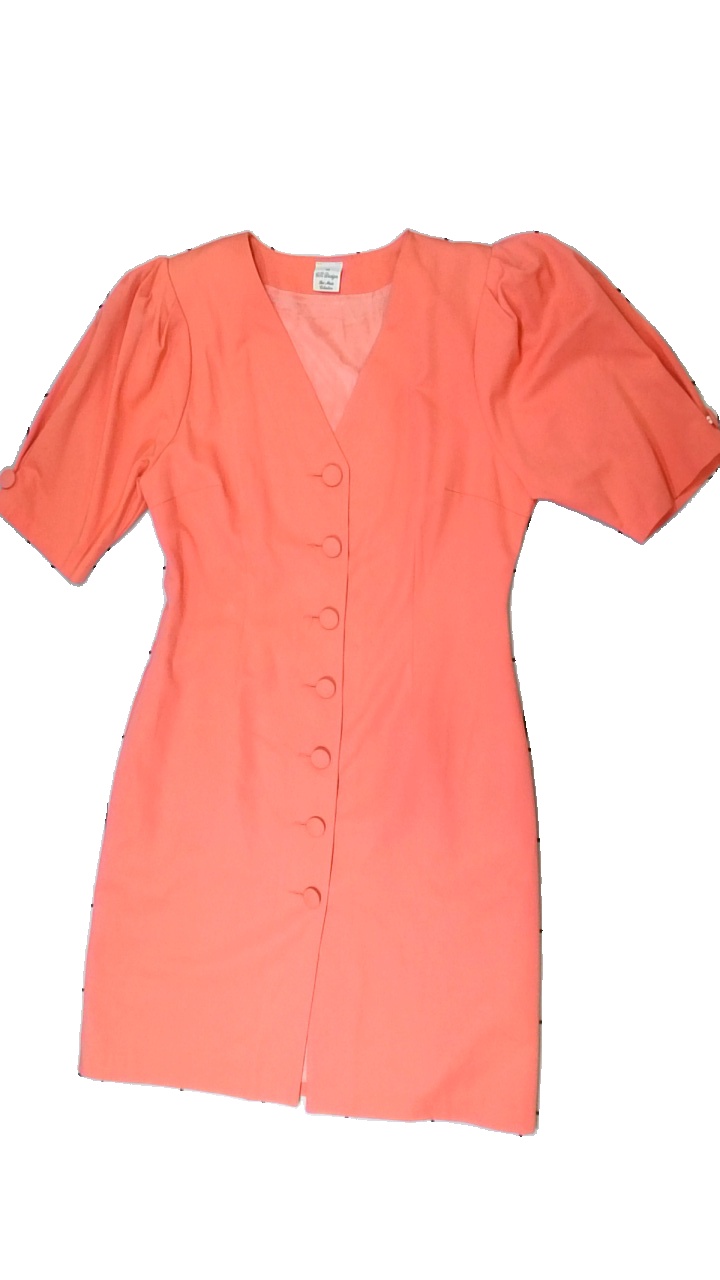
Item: Dress (Ladies)
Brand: Gr Design
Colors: Pink
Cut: Regular, V-collar
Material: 55% cotton 45% polyester
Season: All
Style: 80s
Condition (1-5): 4
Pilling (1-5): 5
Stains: Minor
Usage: Reuse
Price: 100-150